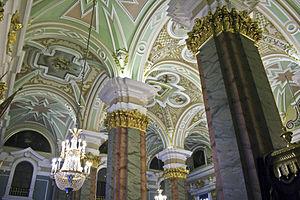
Intérieur de la cathédrale Saint-Pierre et Saint-Paul, Saint-Petersbourg (Russie)
La cathédrale Pierre-et-Paul est une cathédrale orthodoxe située dans la forteresse Pierre-et-Paul à Saint-Pétersbourg en Russie. Elle fut construite pour devenir la nécropole de la famille impériale russe des Romanov.